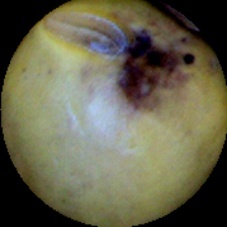
Label: Spotted